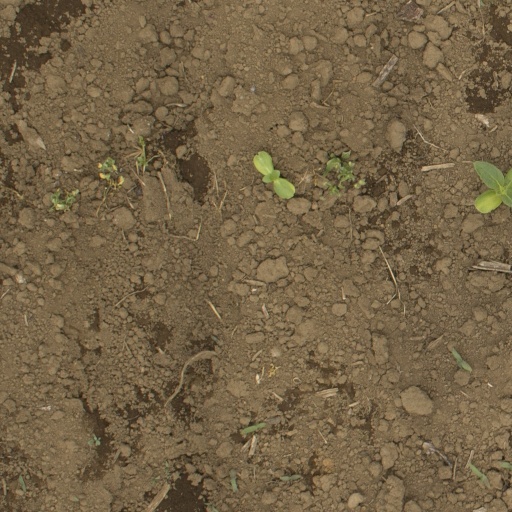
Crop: Jerusalem artichoke